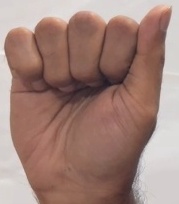
ASL sign: A